Blair Atholl railway station

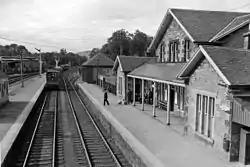
Looking north from the station in 1962

The station was opened by the Inverness and Perth Junction Railway on 9 September 1863.